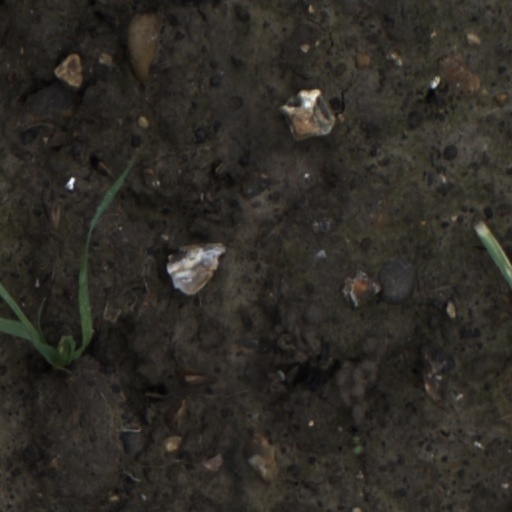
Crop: wheat